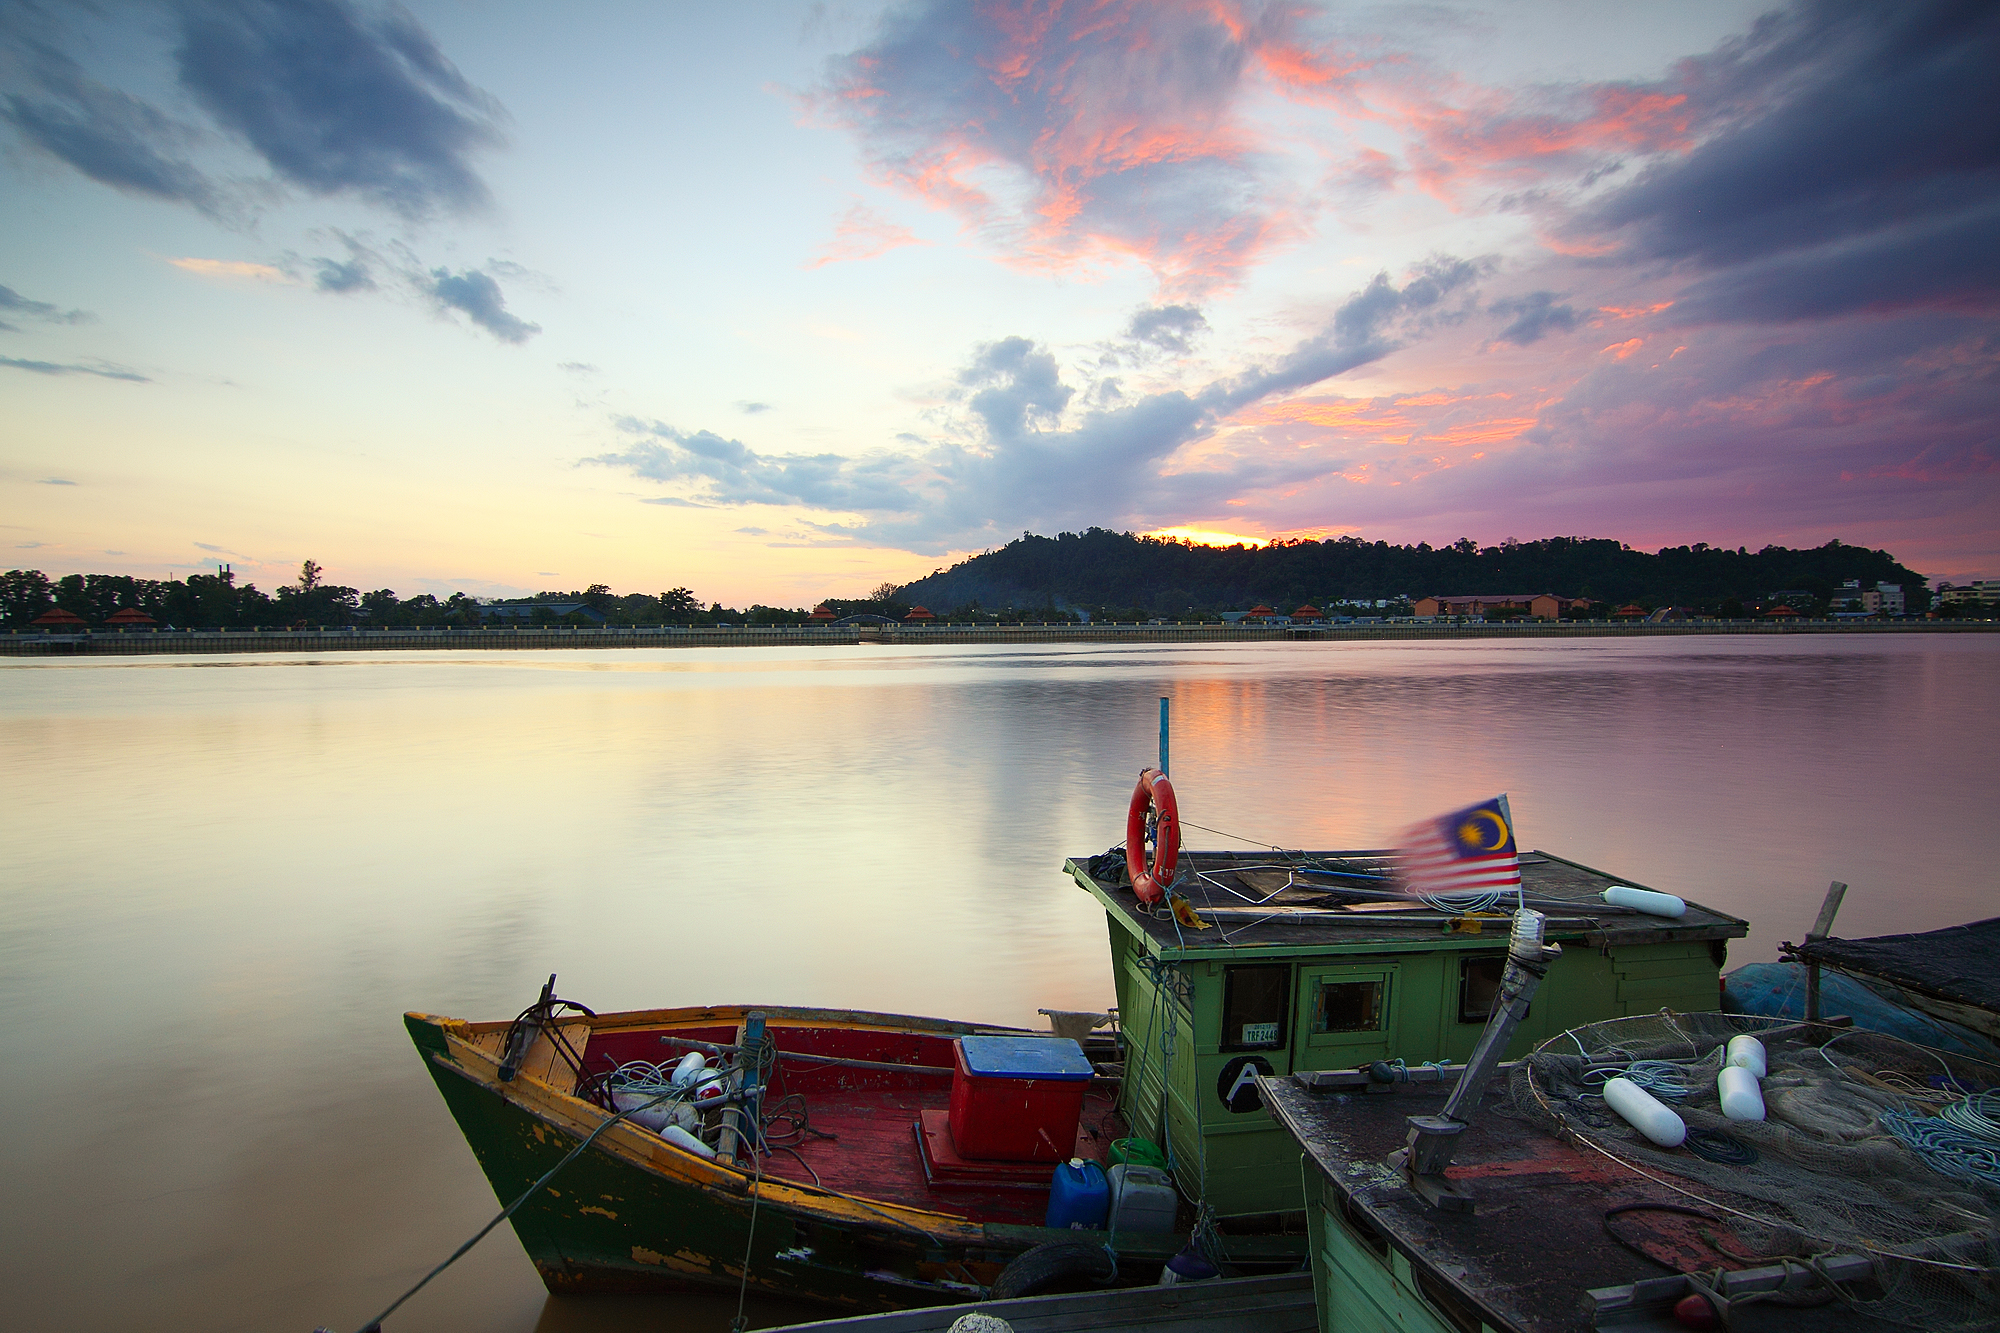
beach, sea, water, ocean, cloud, sky, sunrise, sunset, boat, morning, lake, dawn, river, vacation, travel, recreation, dusk, evening, reflection, vehicle, bay, waterway, body of water, watercraft, calm waters